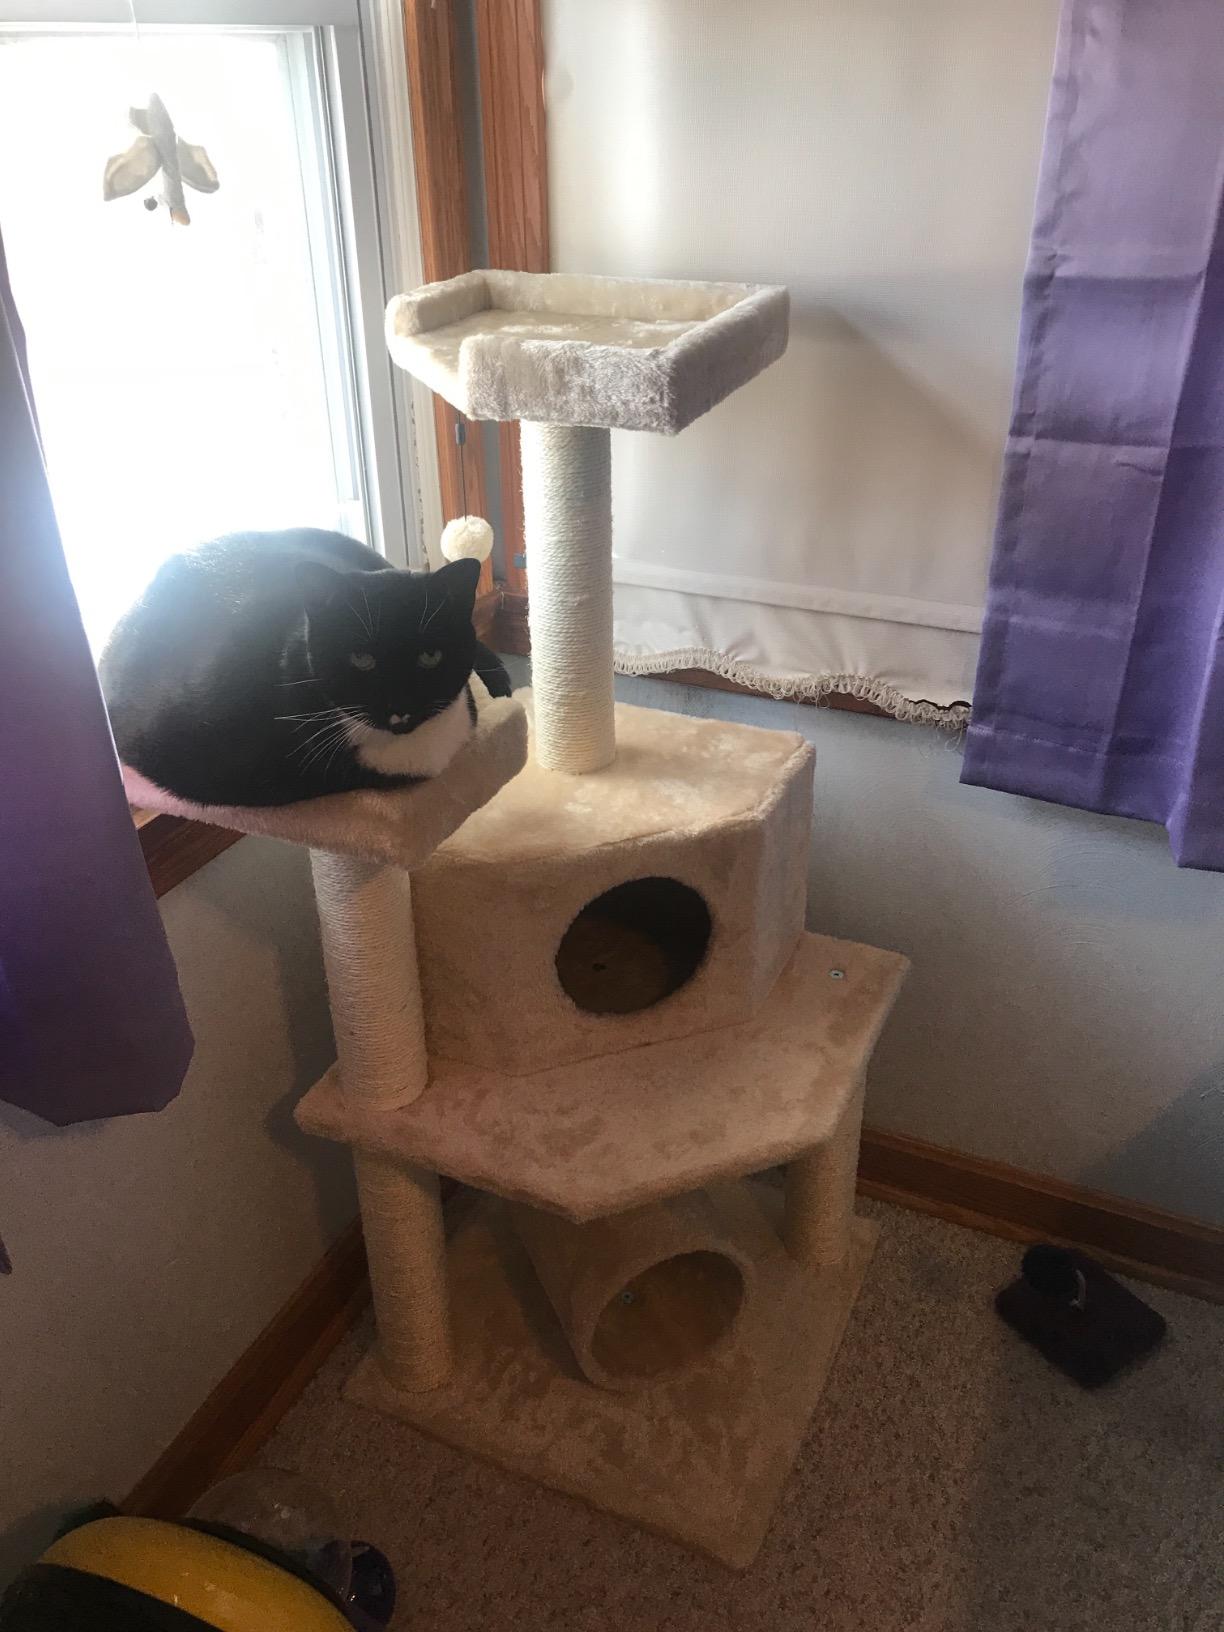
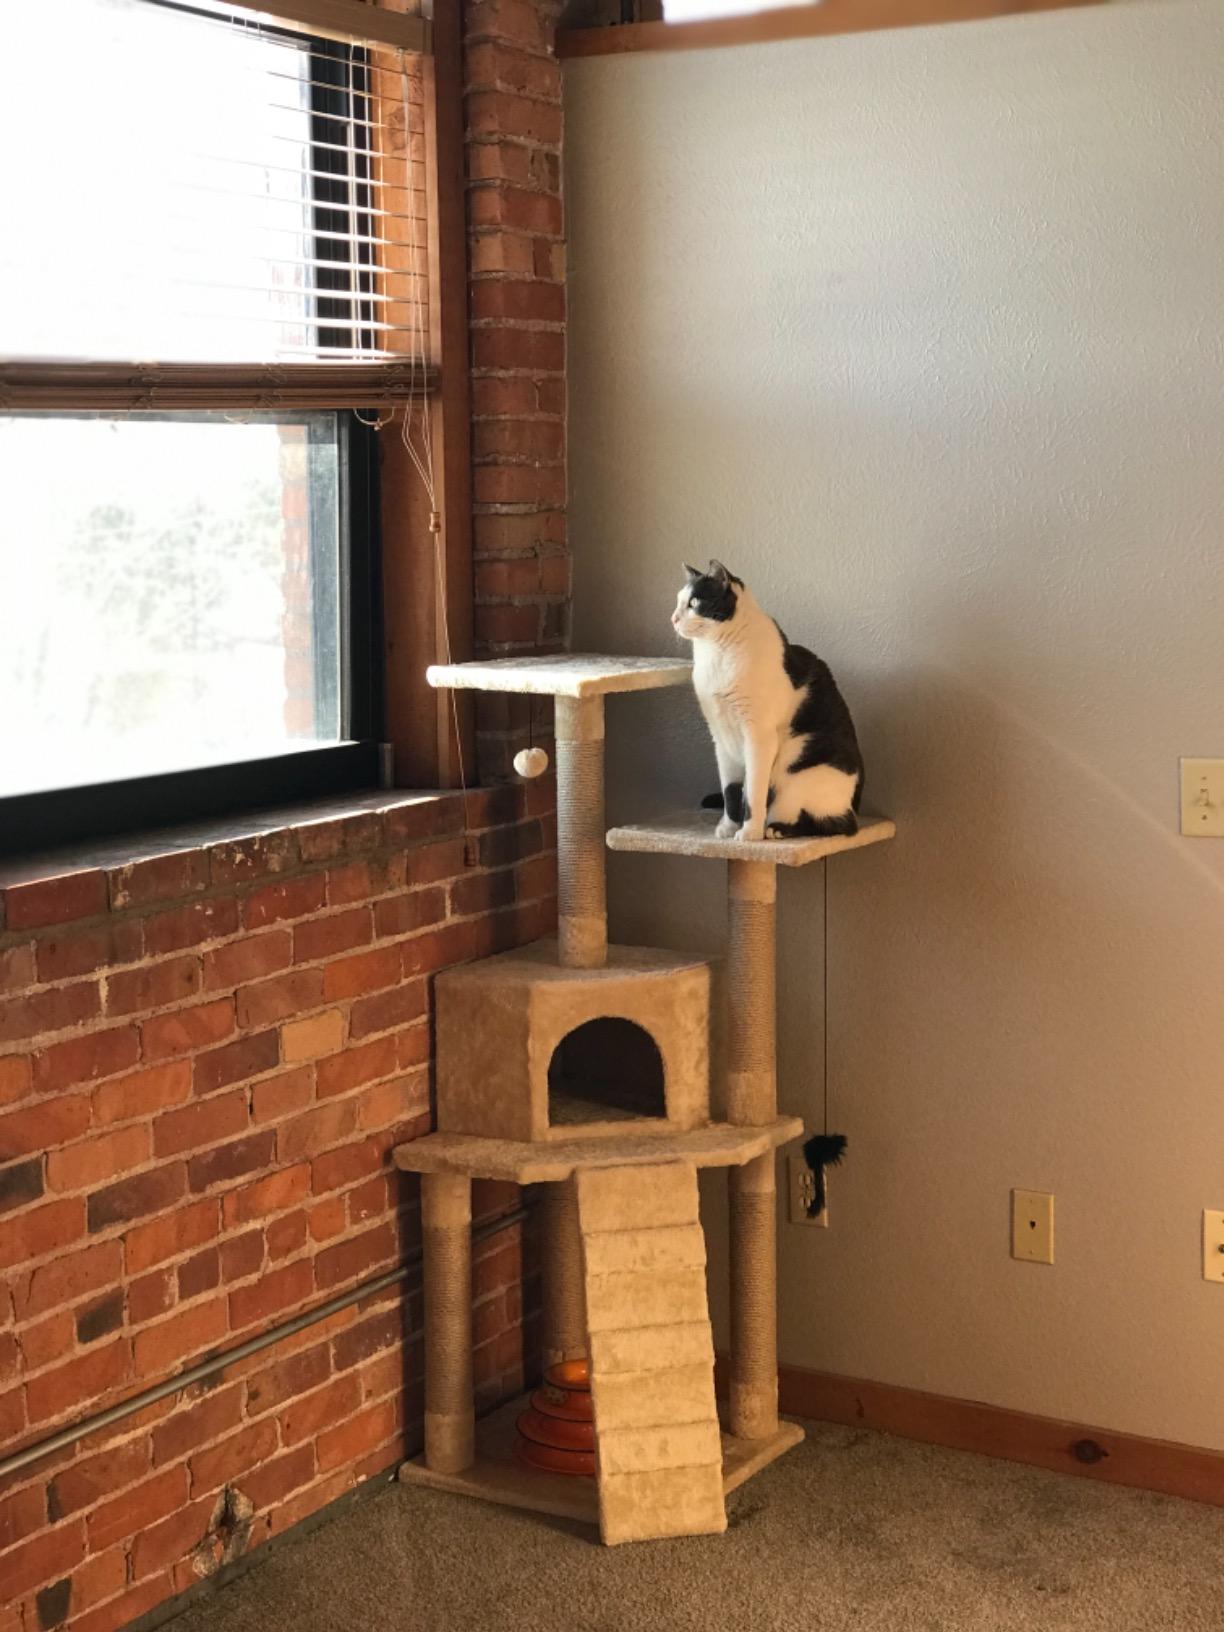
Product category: items_cat tree
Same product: no